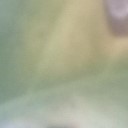
Label: Leaf_rust